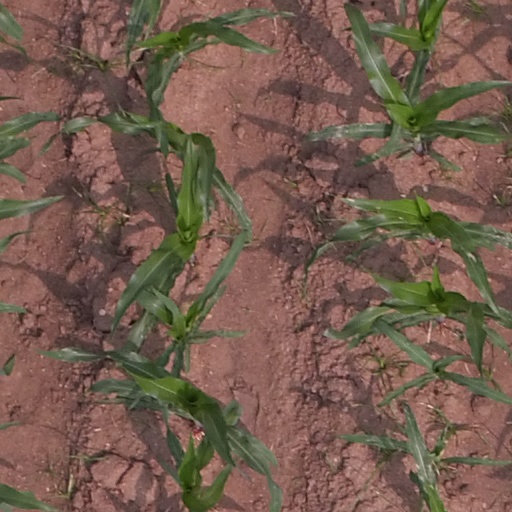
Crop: maize; corn